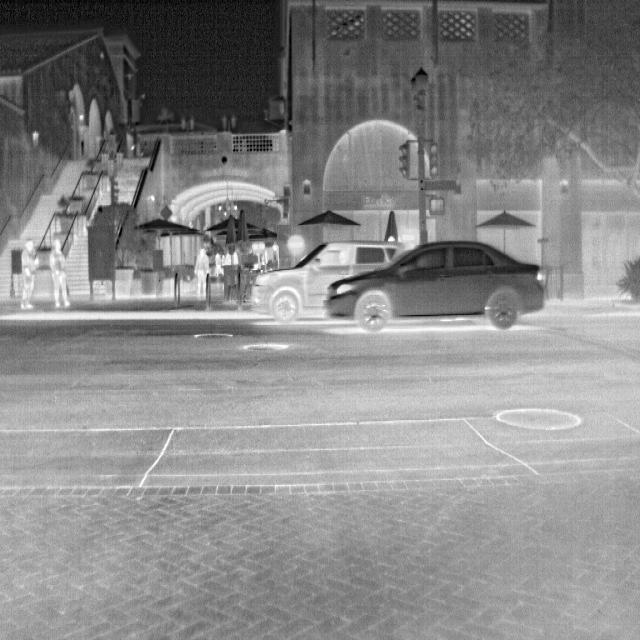
Detected objects:
label: person
label: person
label: person